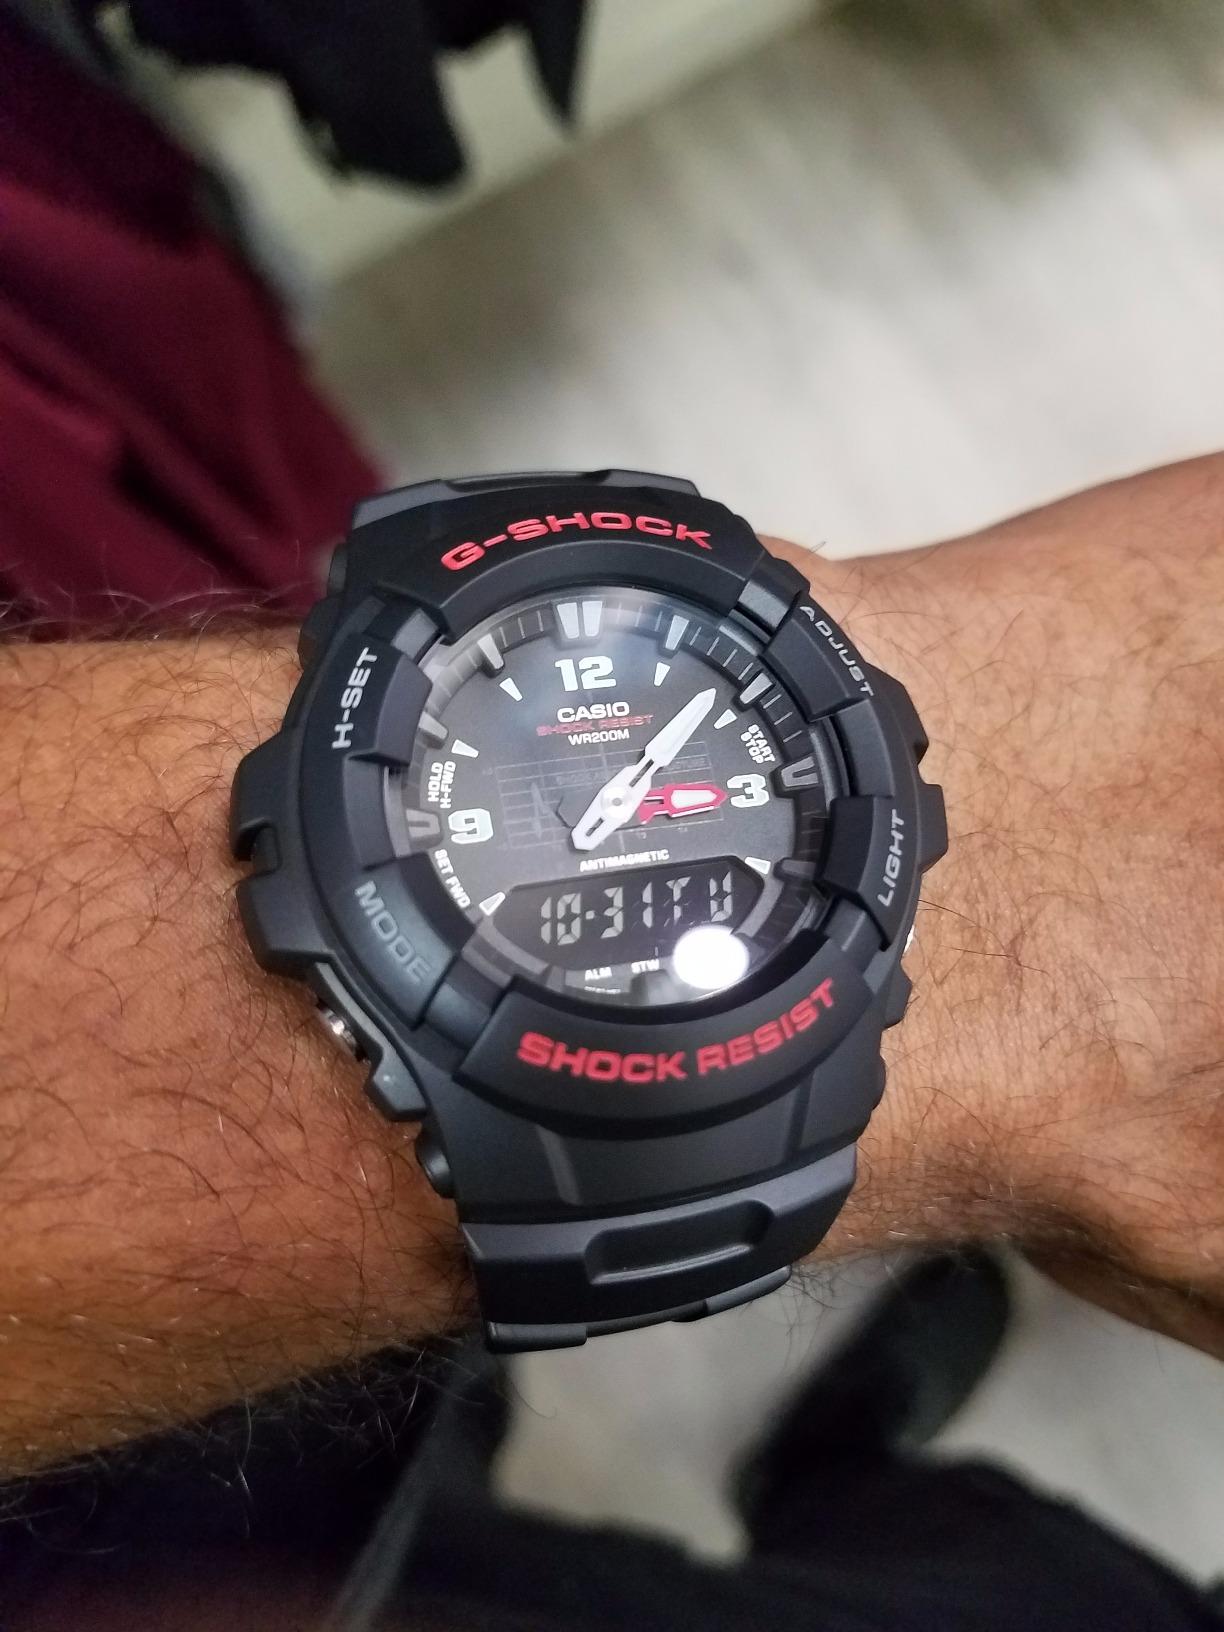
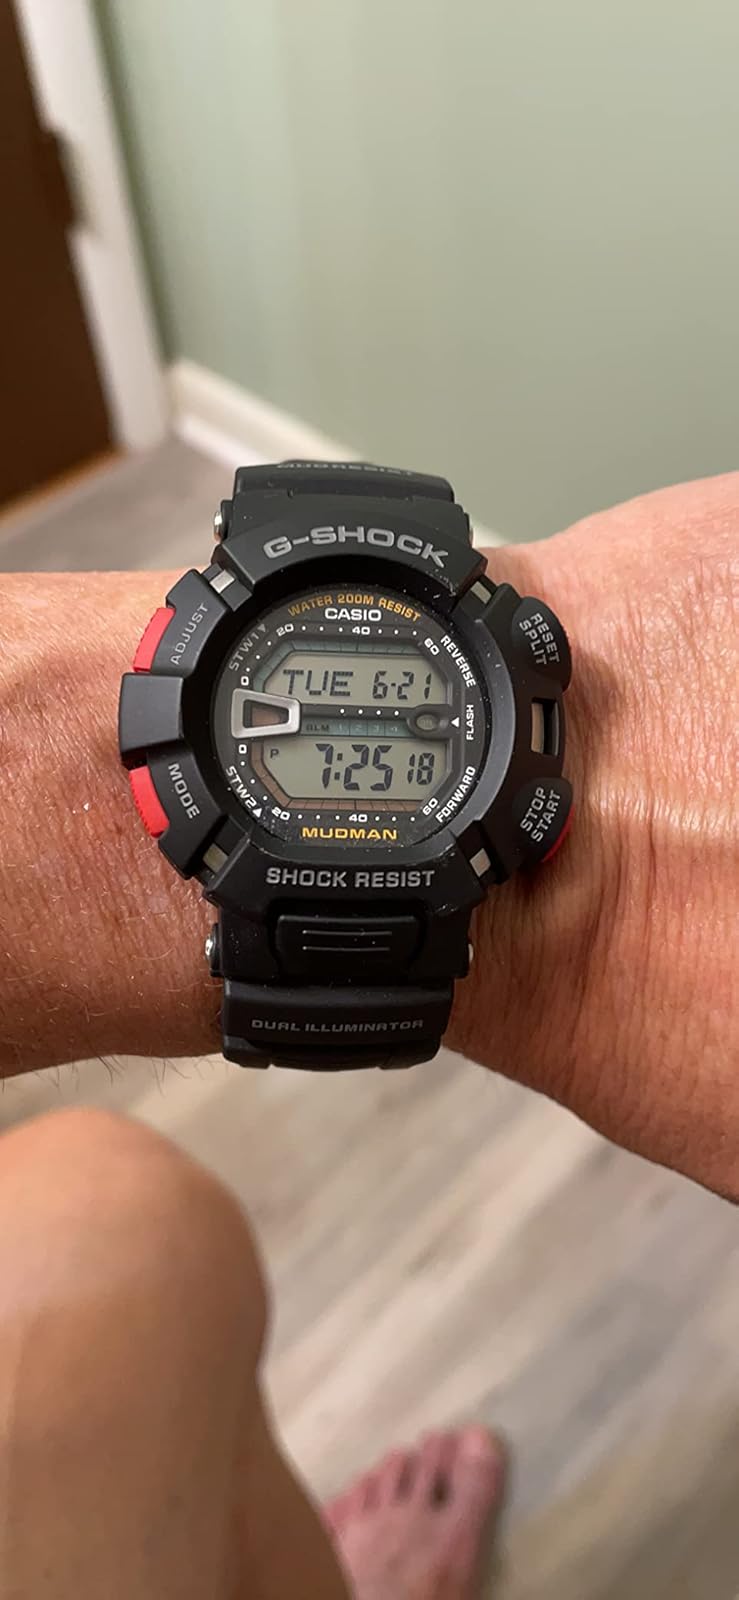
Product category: accessories_watch
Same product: no